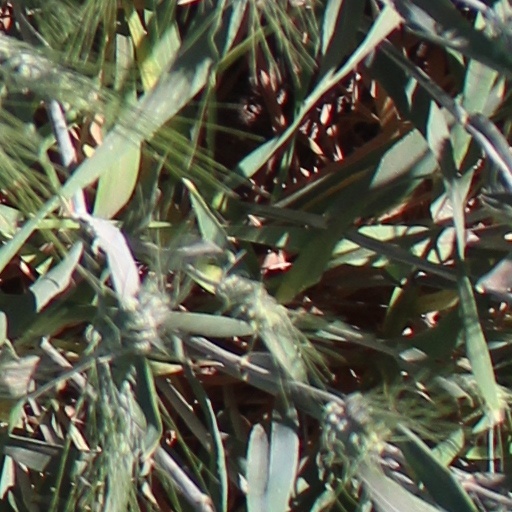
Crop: wheat